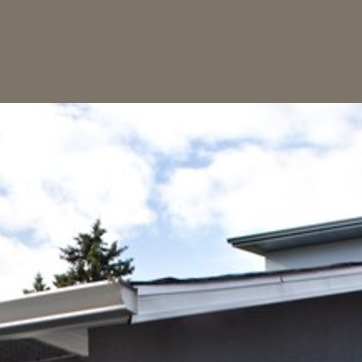
Material: sky